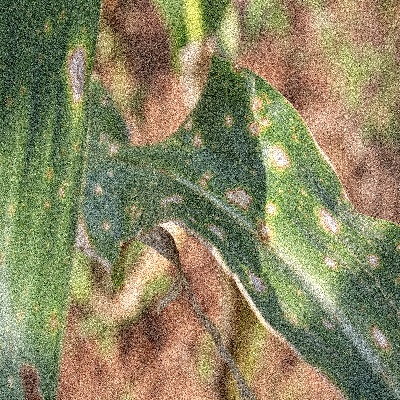
Label: Corn_(Maize)___Leaf_Spot